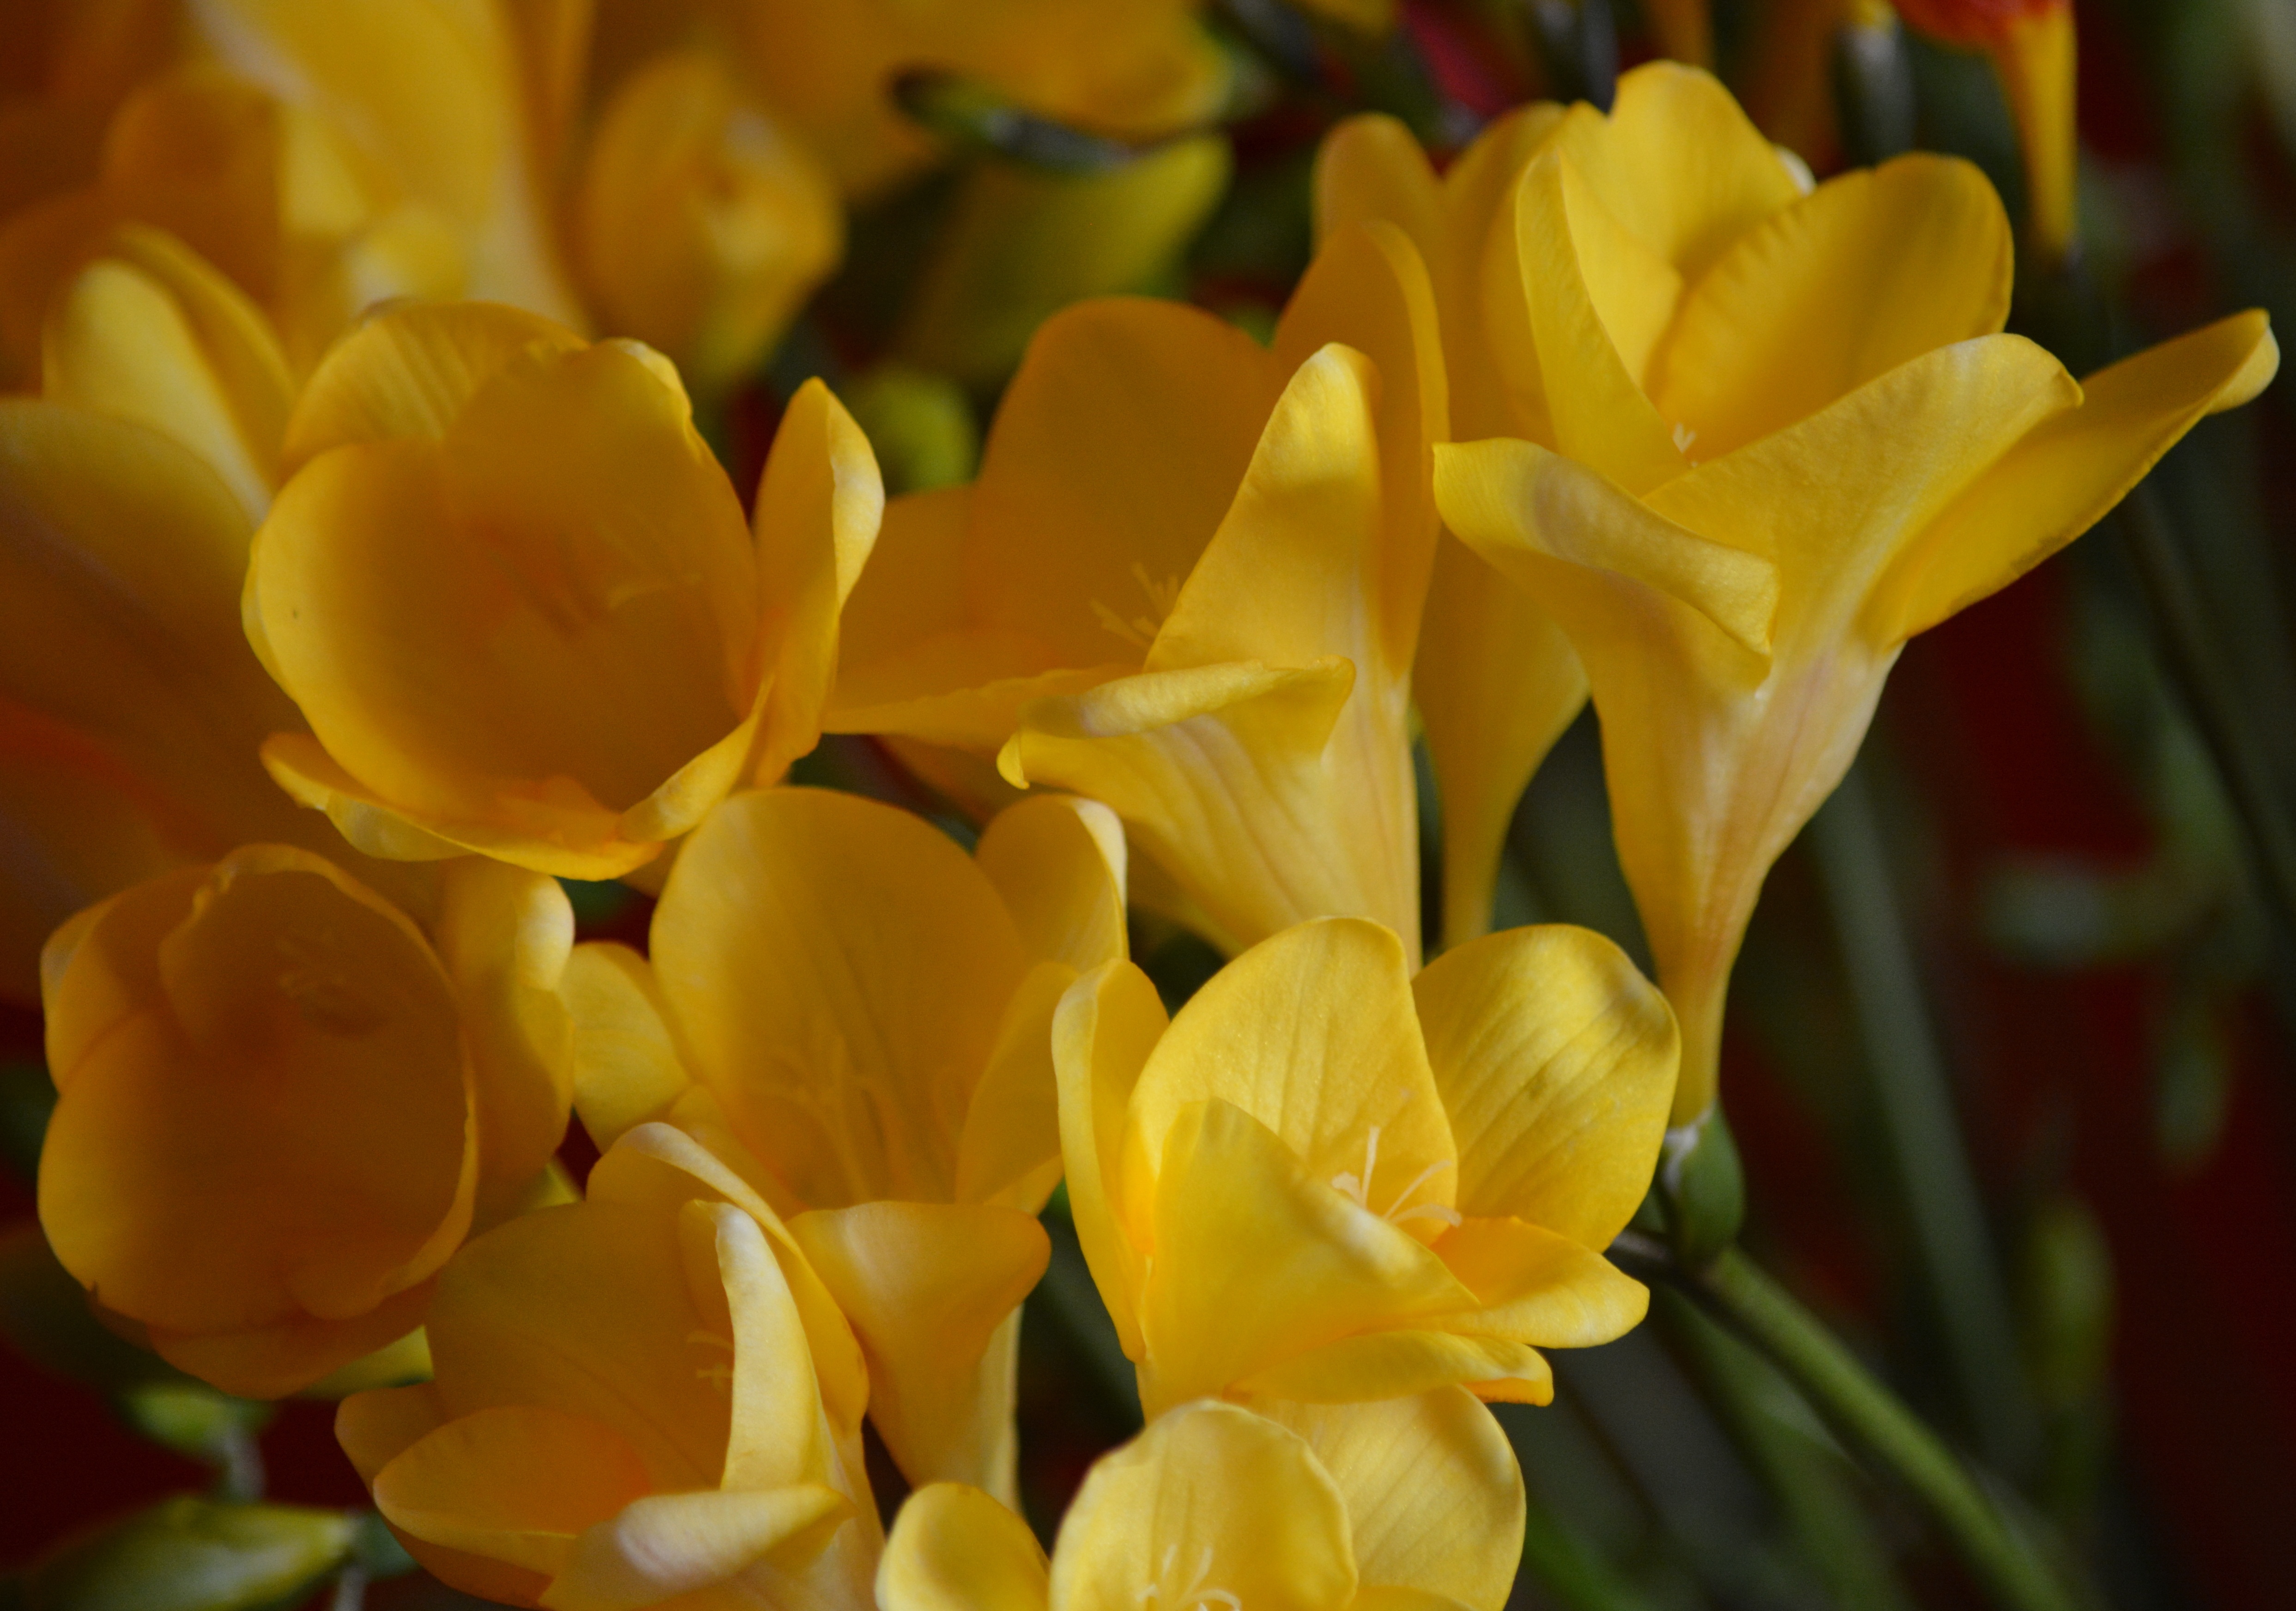
nature, plant, flower, petal, tulip, spring, botany, yellow, flora, macro photography, flowering plant, plant stem, land plant, fresie